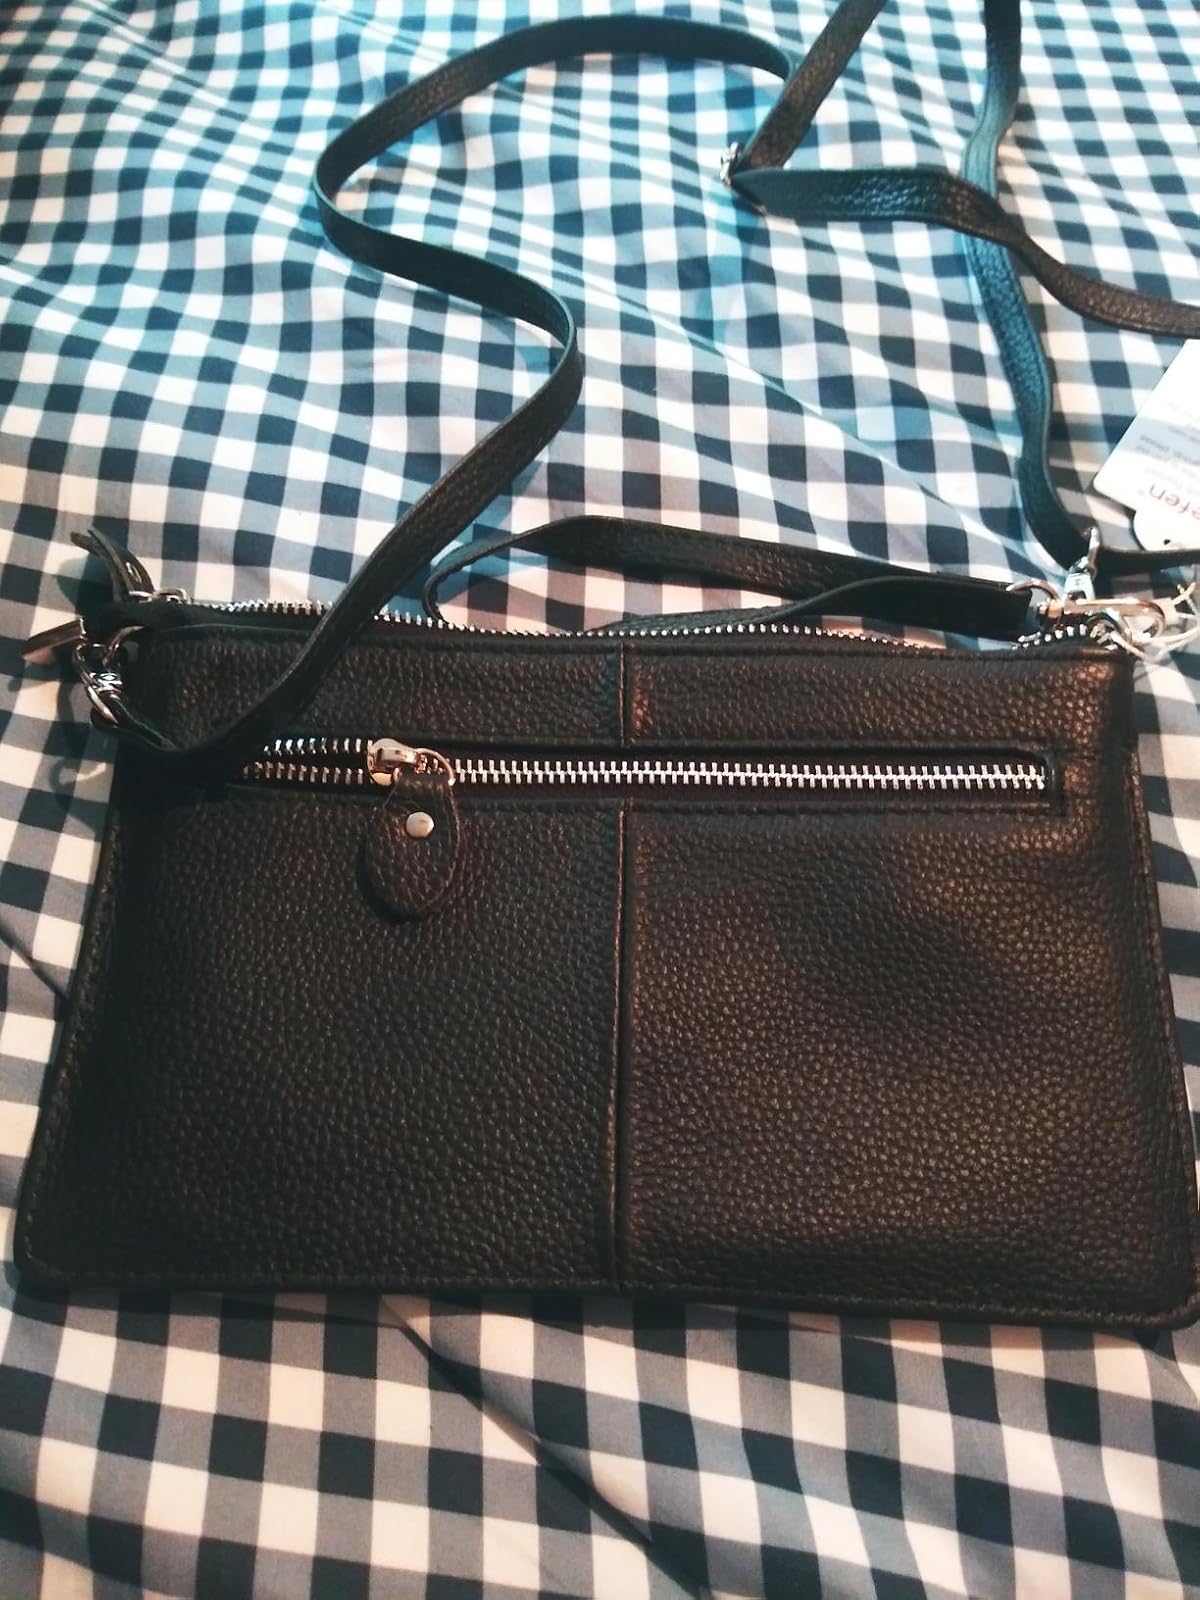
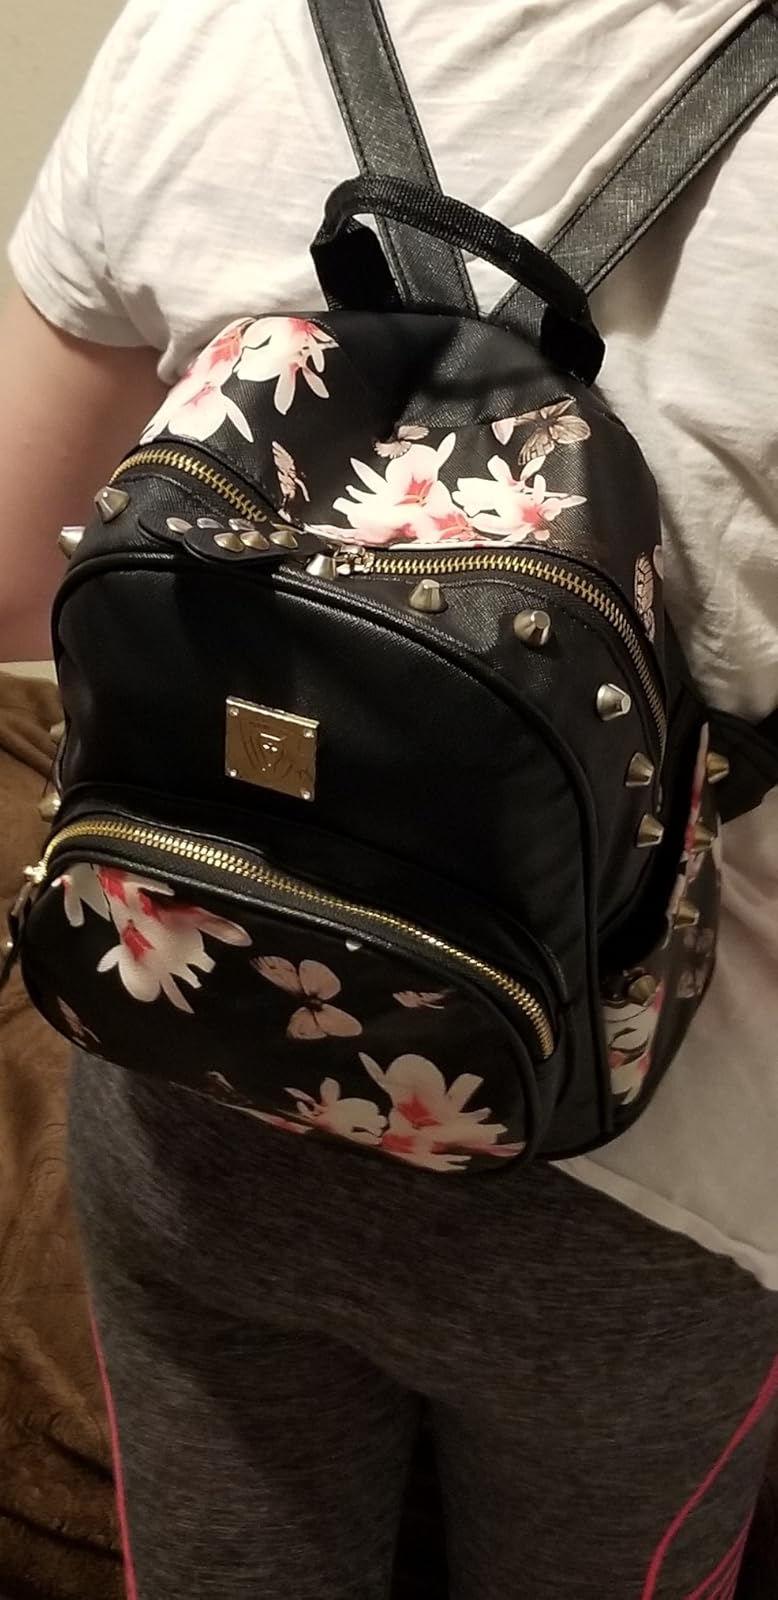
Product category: accessories_handbag
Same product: no